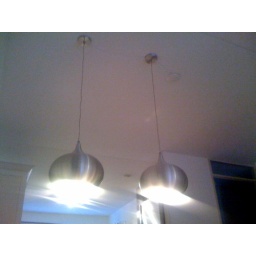
Two lamps over the dinner table